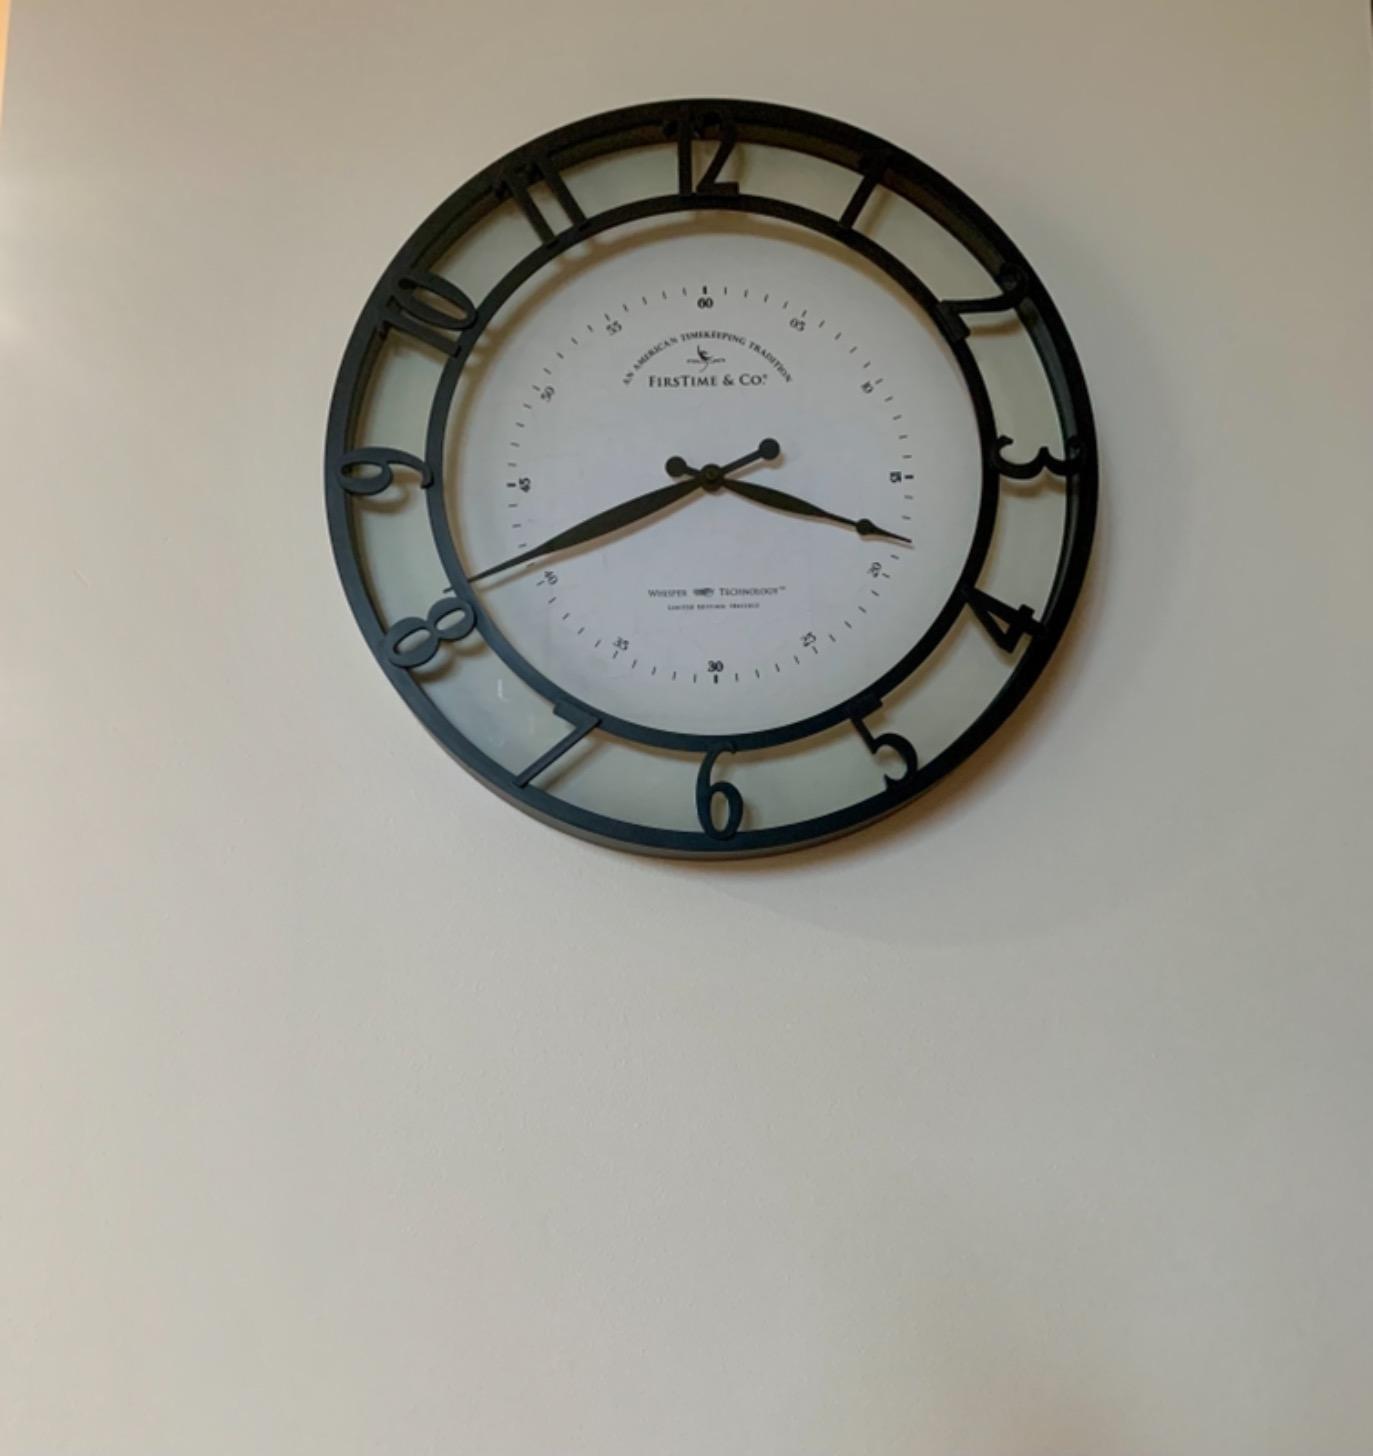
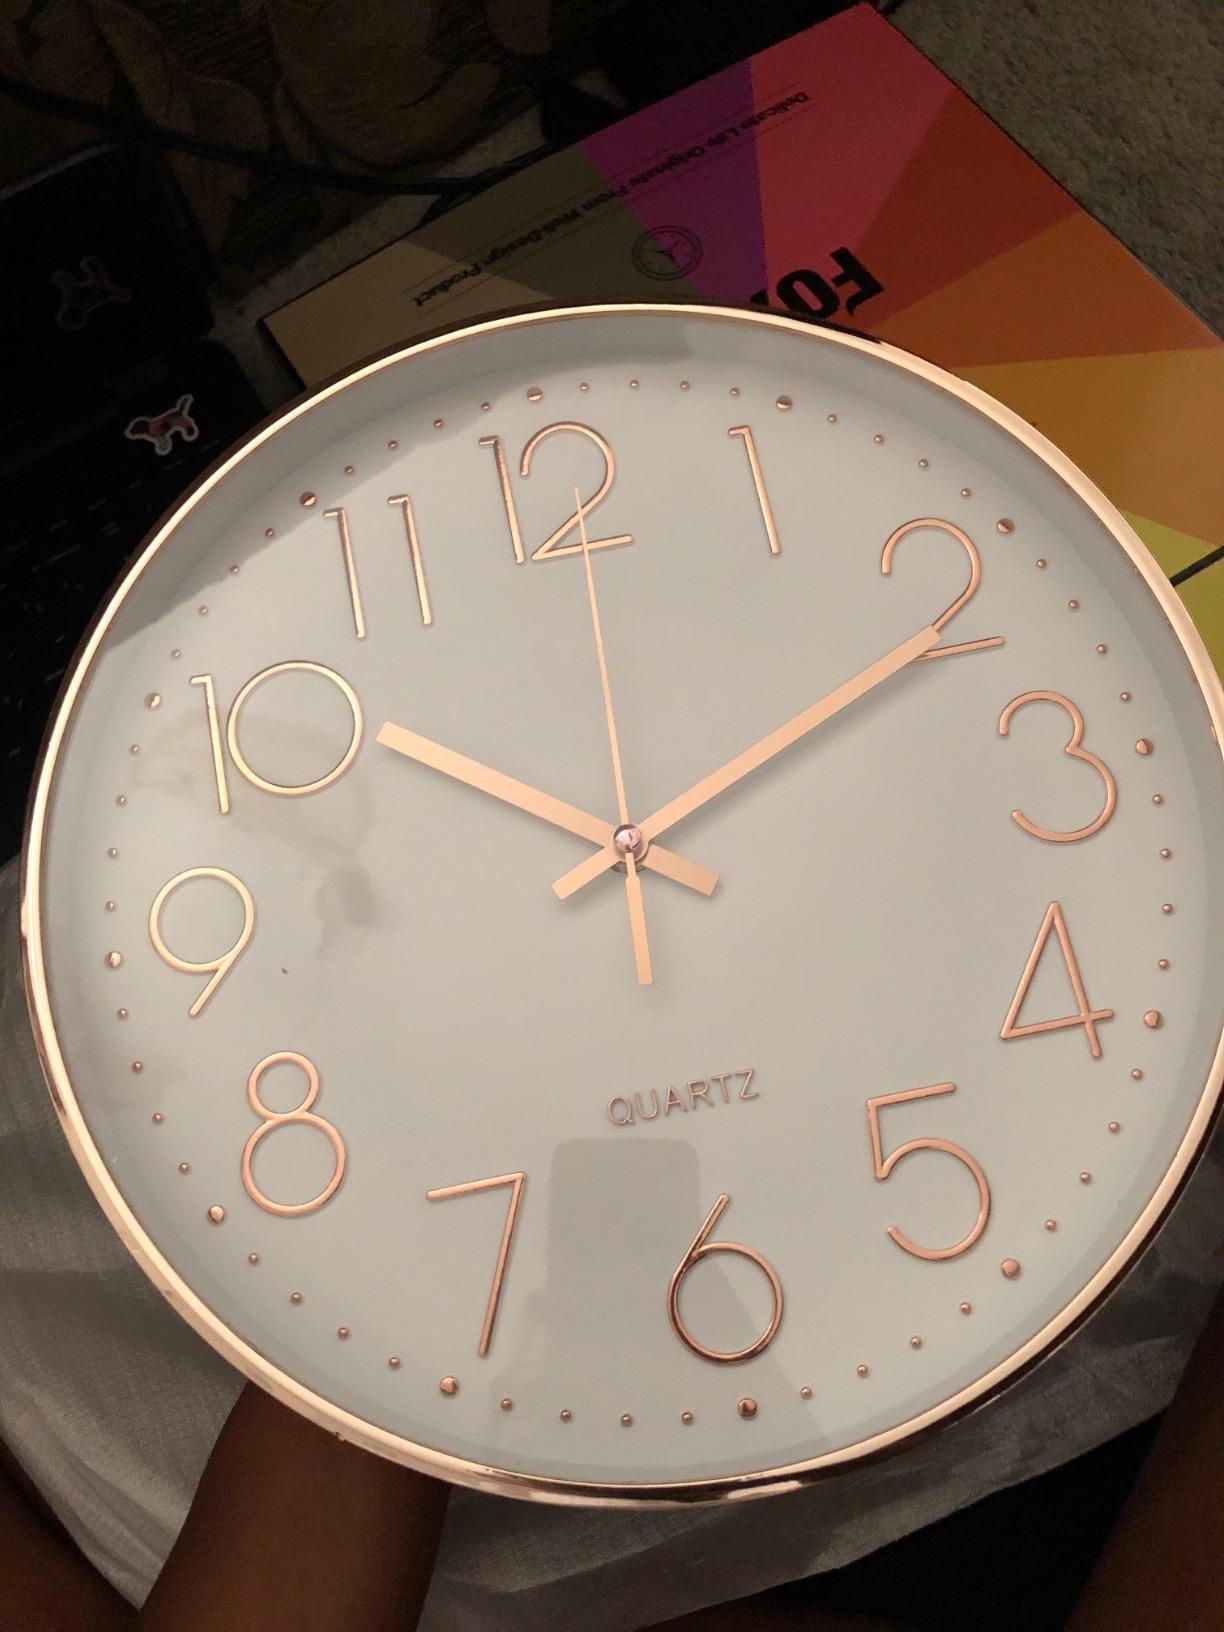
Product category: clock
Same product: no